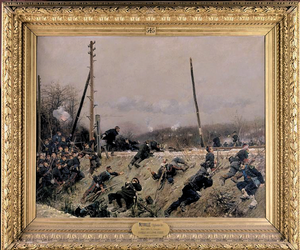
Combat sur une voie ferrée